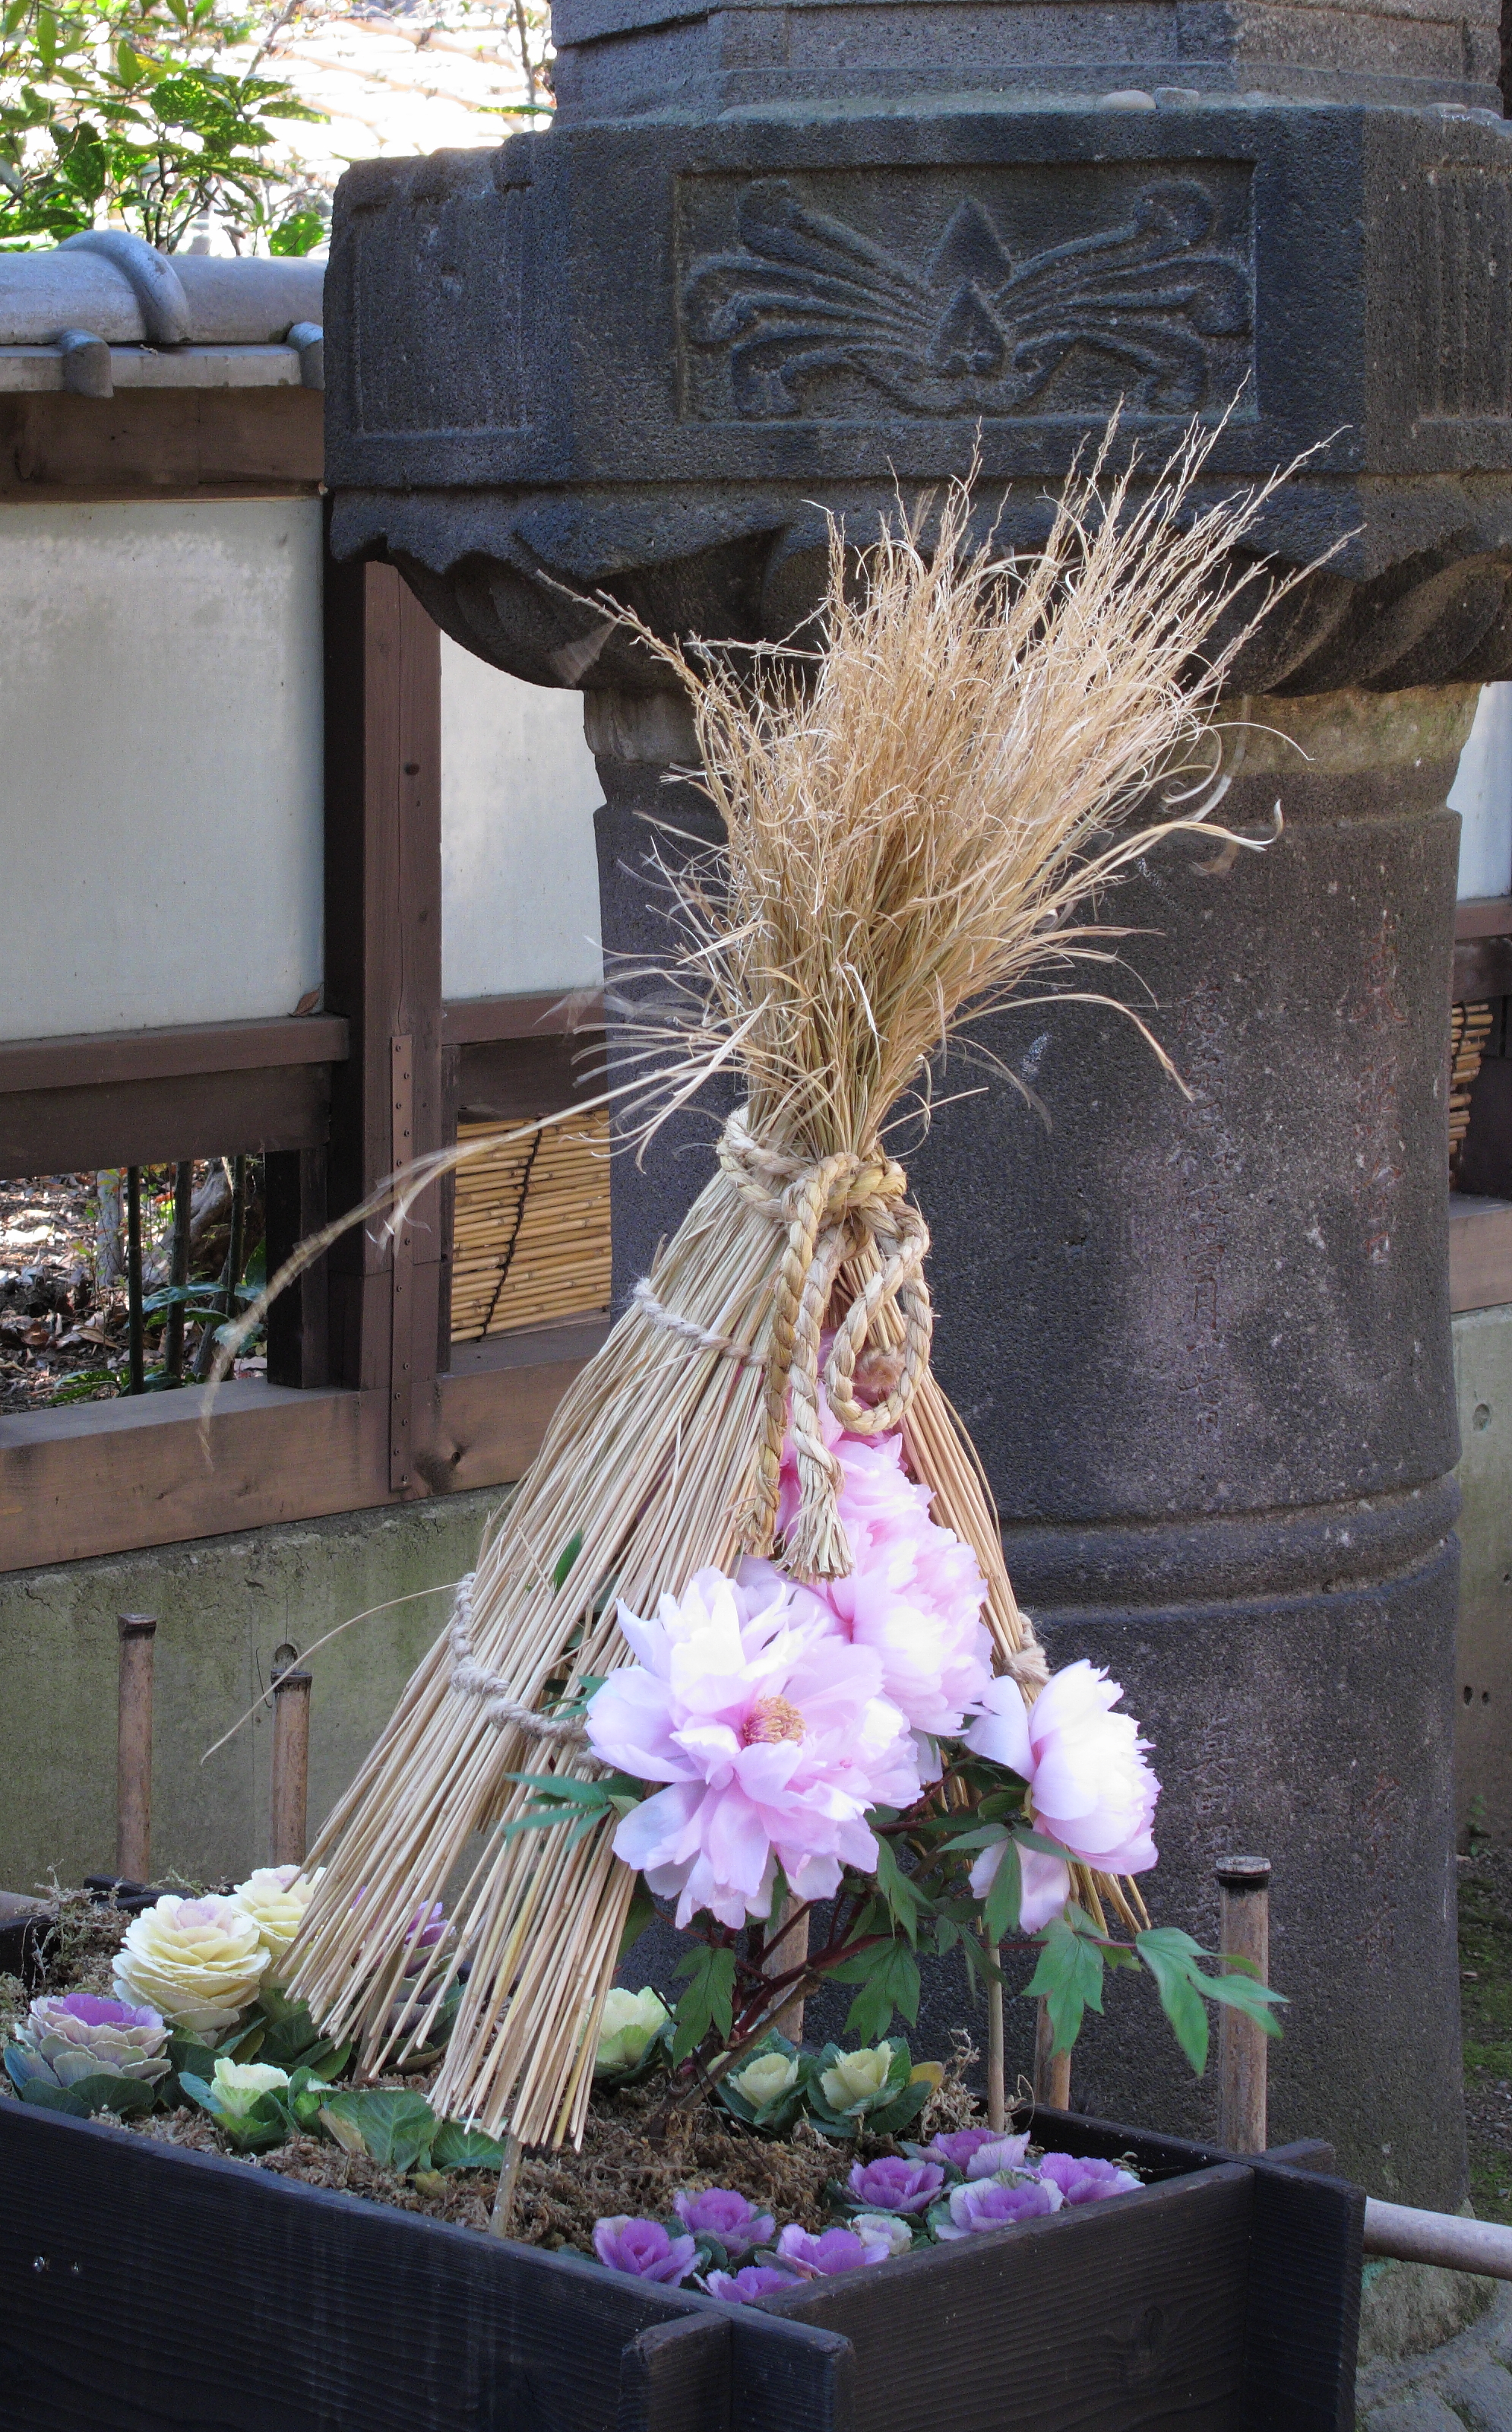
tree, plant, flower, spring, high, garden, flora, sculpture, art, cool image, tokyo, fountain, hires, powershot, floristry, water feature, hi, res, resolution, peony, g10, taitoku, uenotoshogu, floral design, flower arranging